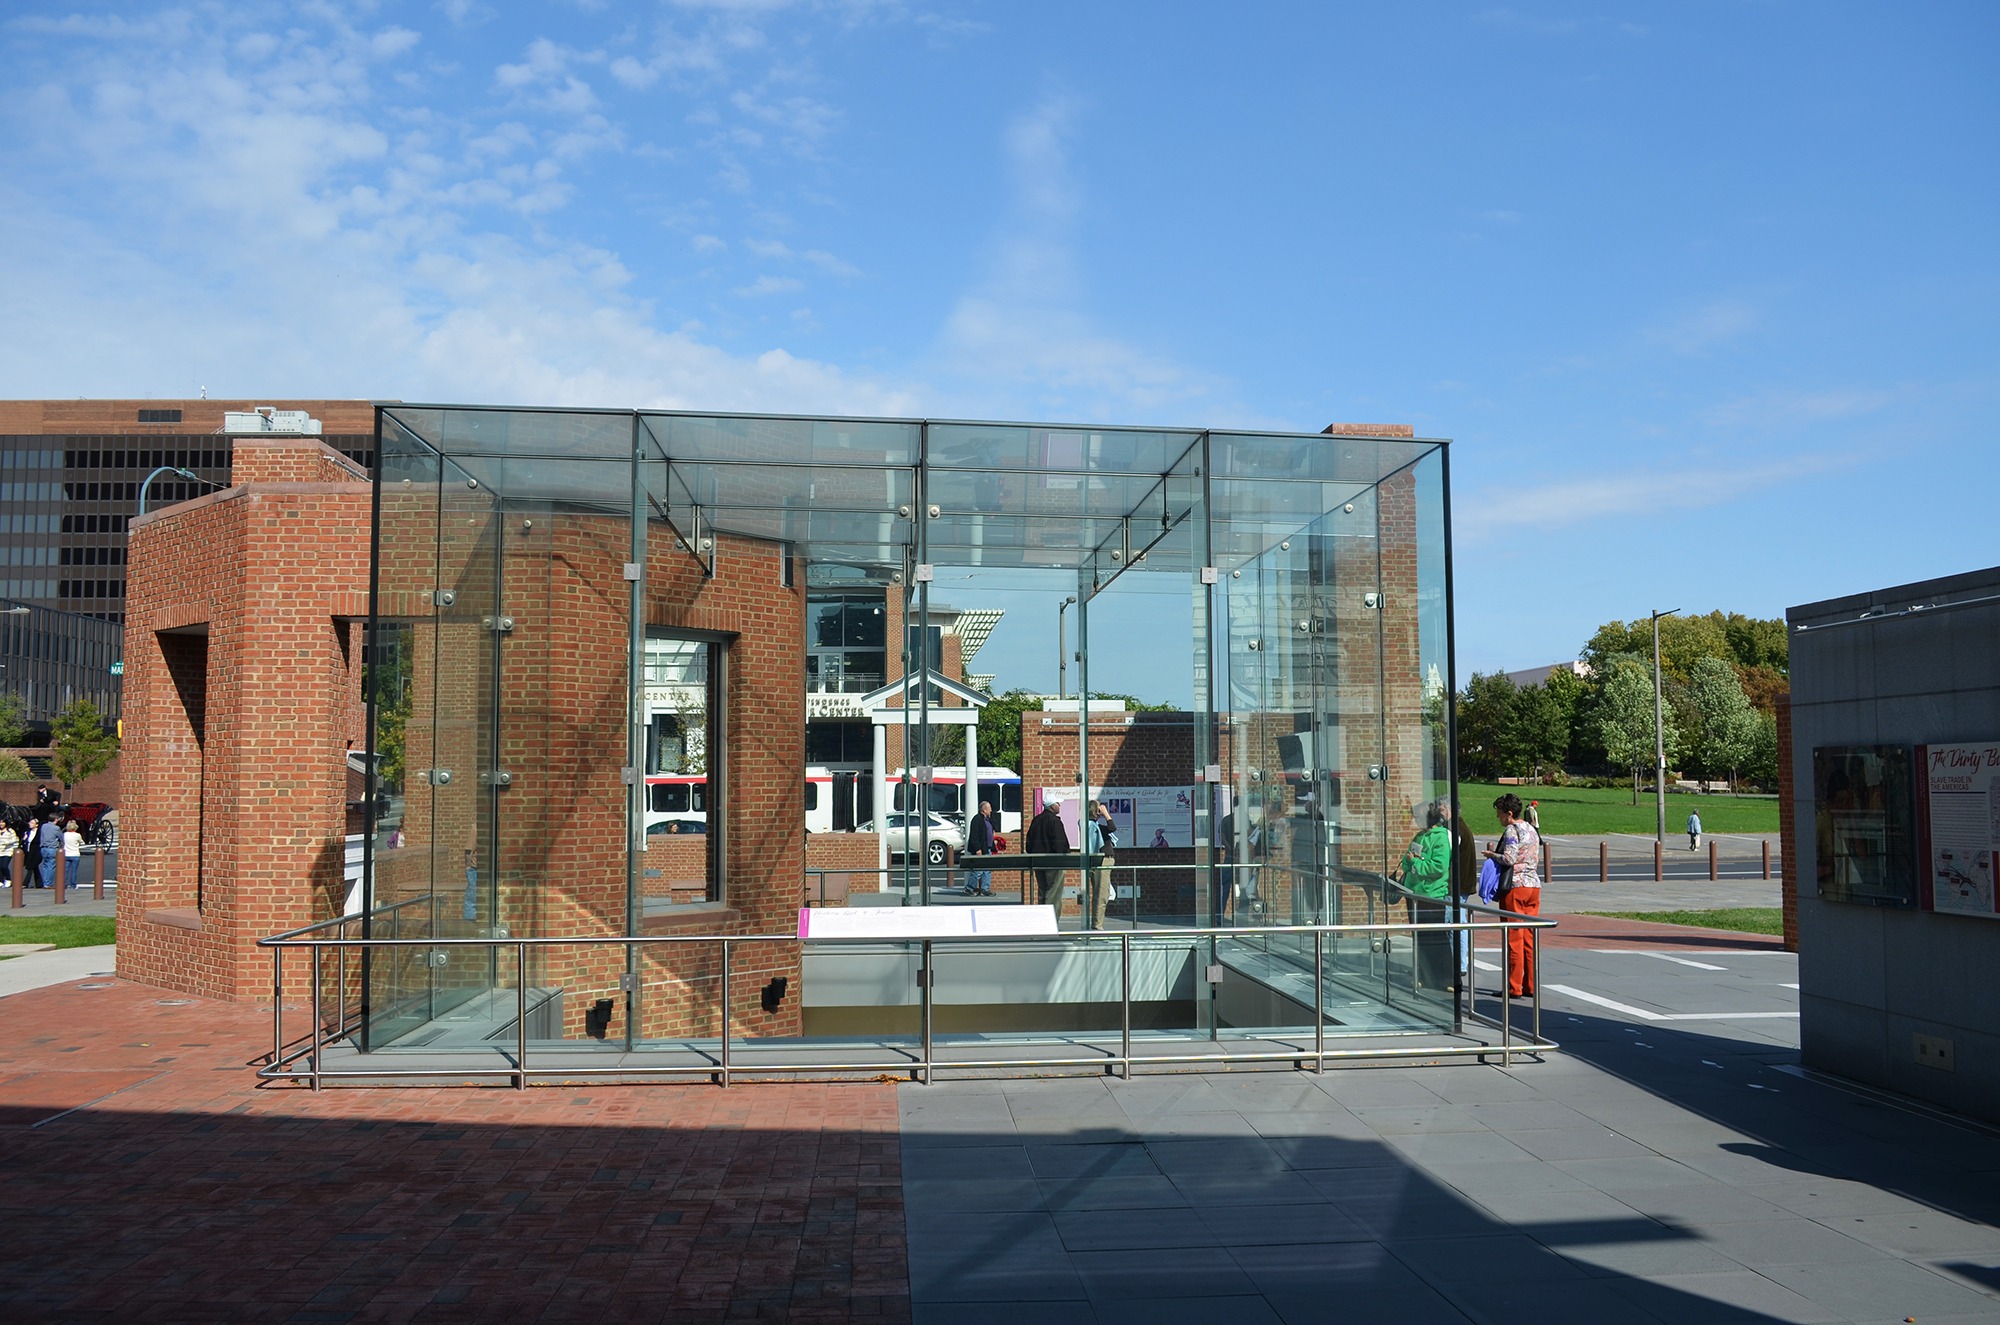
architecture, structure, city, downtown, construction, plaza, america, landmark, facade, exterior, historic, stadium, pennsylvania, history, philadelphia, neighbourhood, urban area, independence hall, sport venue